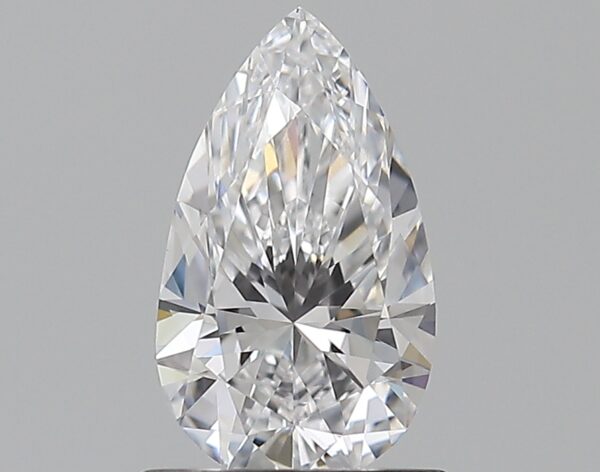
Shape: pear
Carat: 0.8
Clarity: IF
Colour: D
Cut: EX
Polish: EX
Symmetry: VG
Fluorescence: N
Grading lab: GIA
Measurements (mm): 8.54 x 4.97 x 3.18